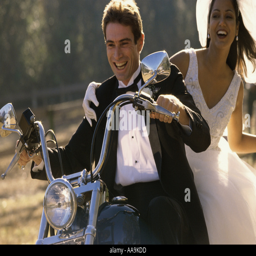
bride and bridegroom on a motorcycle